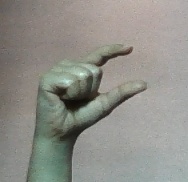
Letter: dal